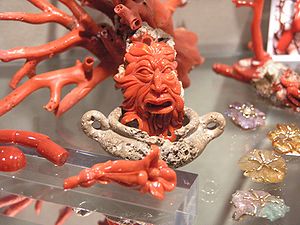
Ædelkoral / Koralsmykker
Udskåret rødkoral fra Alghero, Sardinien
Ædelkoral eller Rød Koral er betegnelsen for arterne af de stærkt rødfarvede koraldyr af slægten Corallium, mest kendt for deres rødfarvede skelet, brugt til smykkefremstilling siden antikken, især Middelhavsarten Corallium rubrum. Ædelkoralernes fremkomster er blevet så udplyndret og overhøstet, at koral trues af udryddelse i Middelhavet men også rovplyndring i Asien) samt forurening. Rødkoral høstes stadig og indsamles til smykkefremstilling, til dekoration, til akvarier hvor den kan holdes levende, samt ulovligt som kalkholdigt byggemateriale og til brug i folkemedicin.